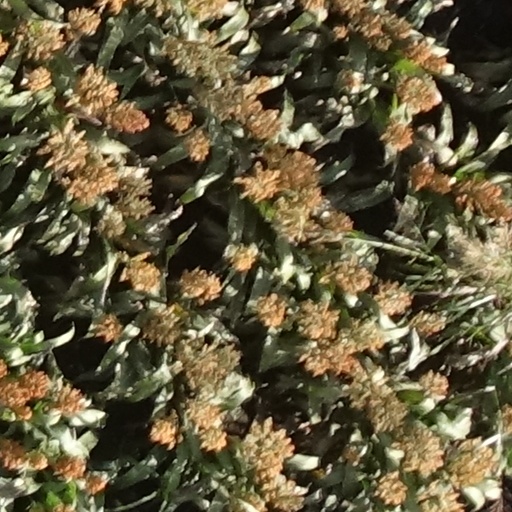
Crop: sorghum